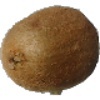
Label: kiwi